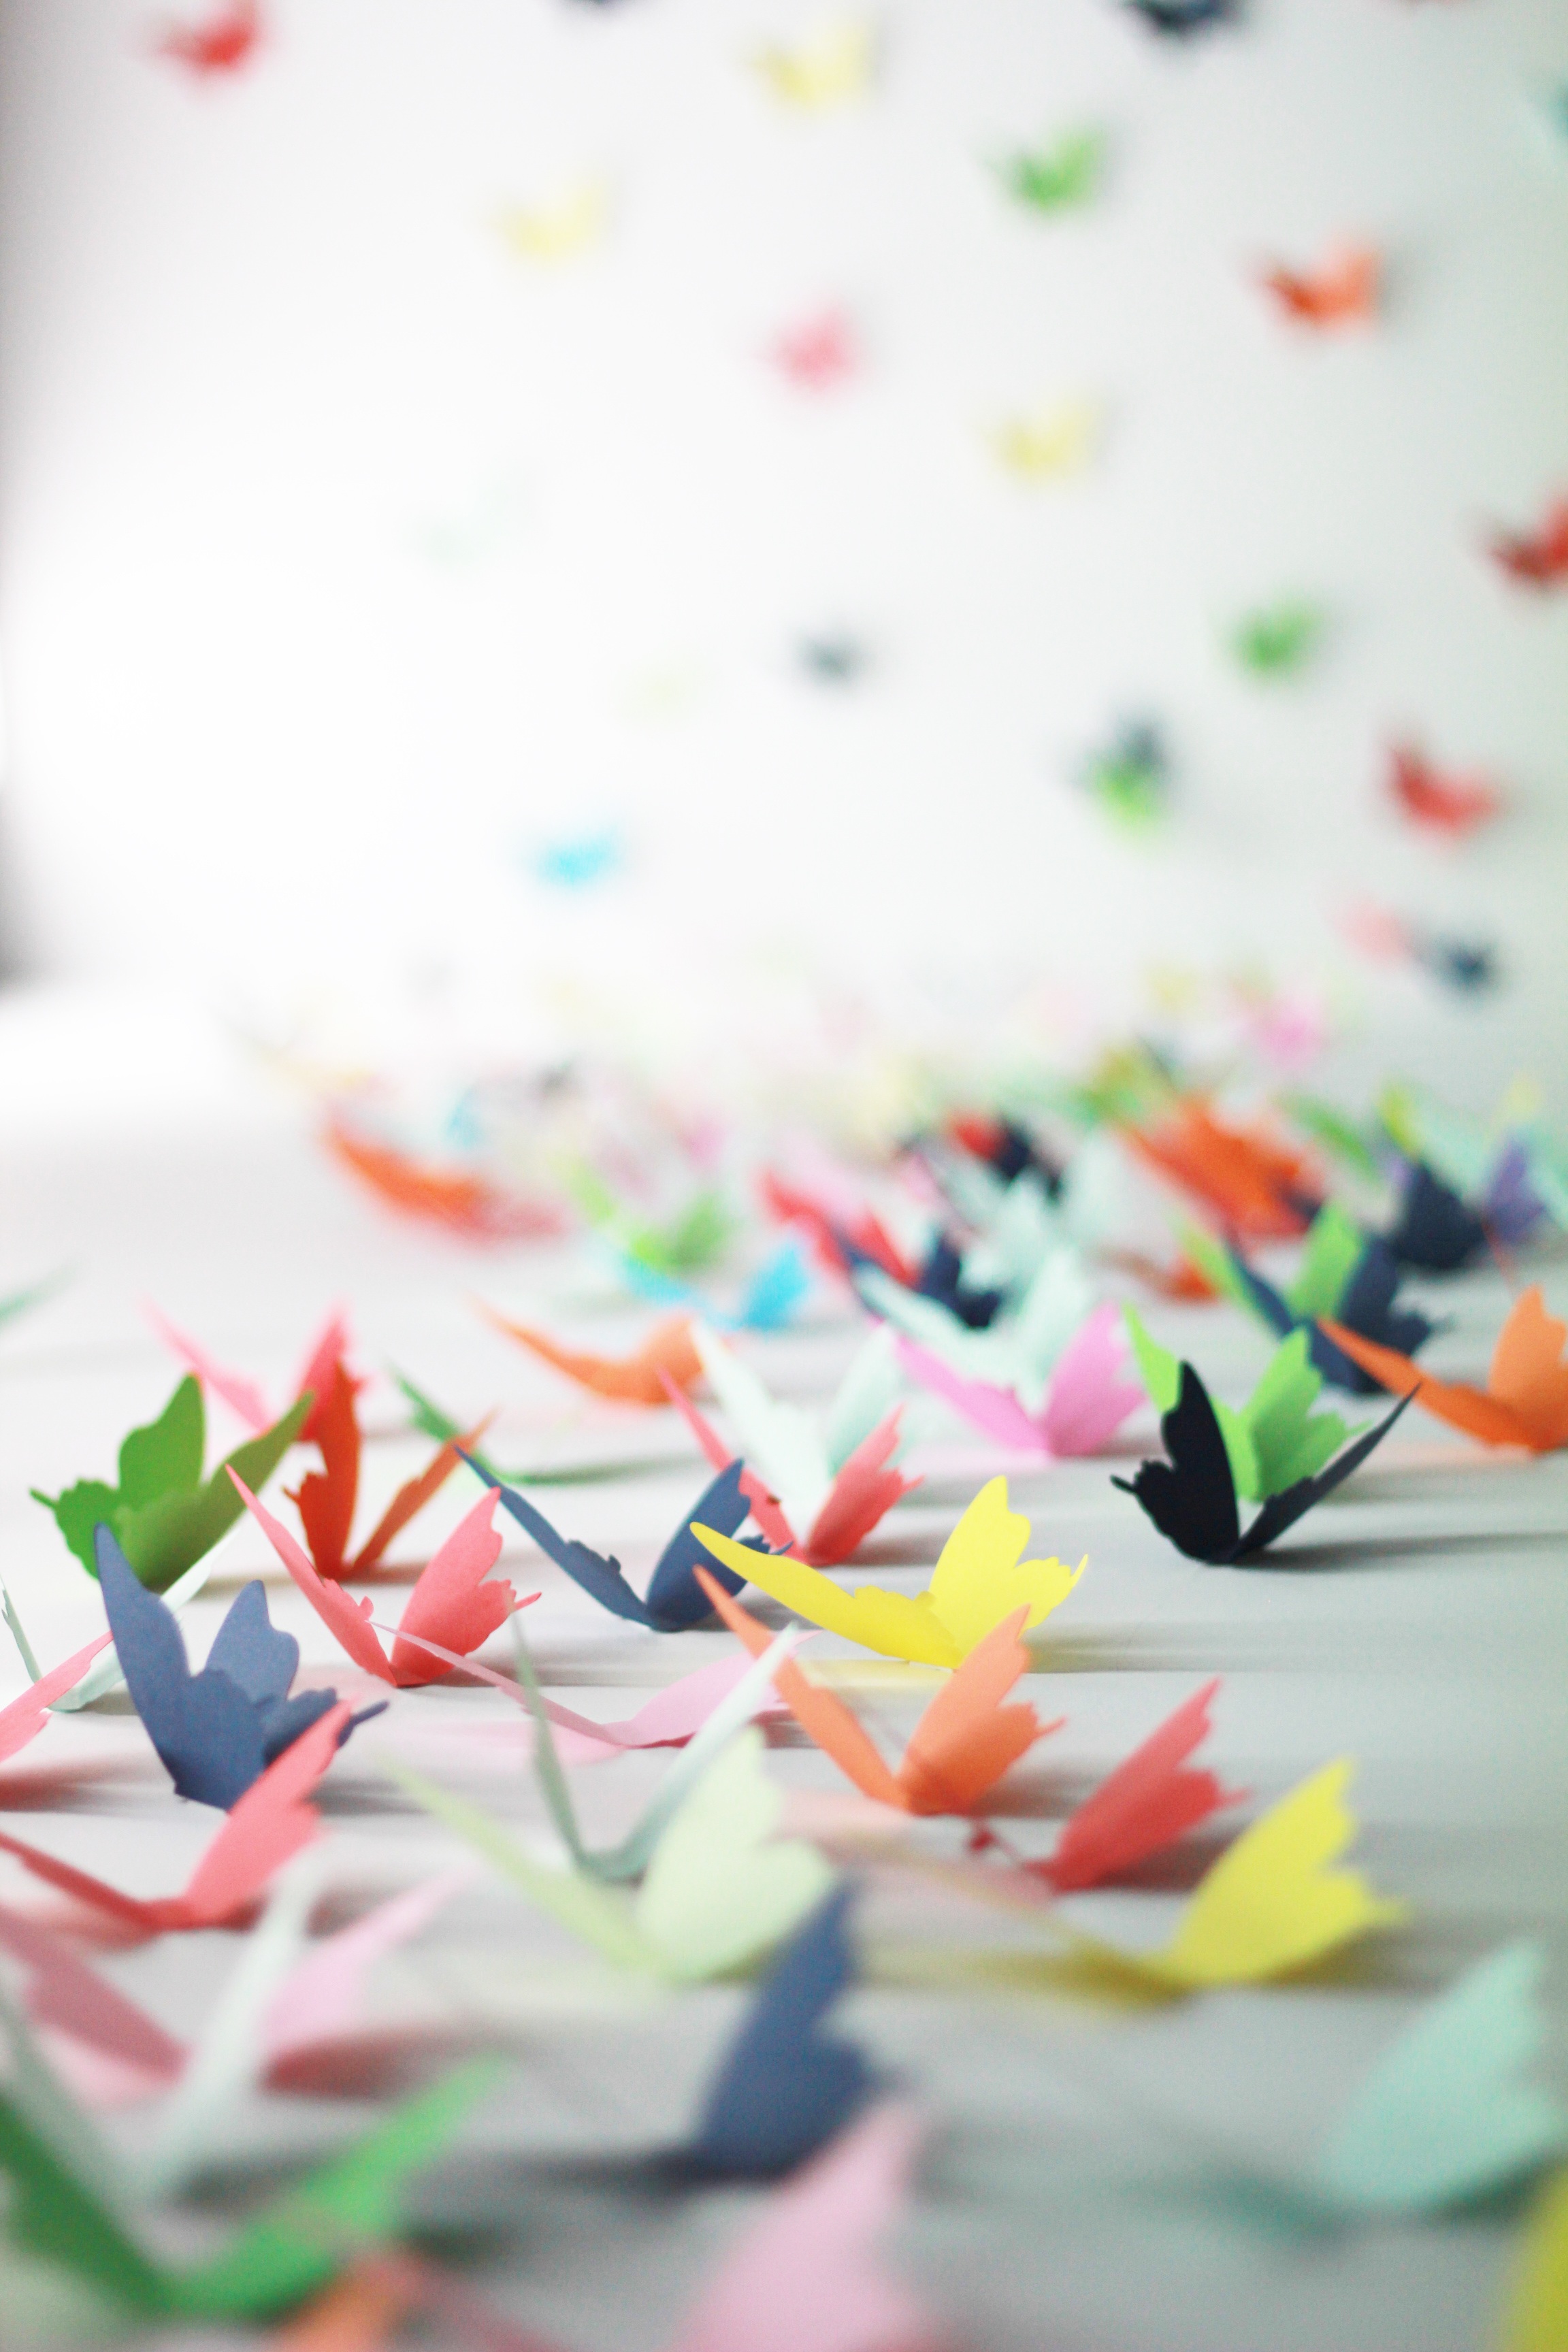
flower, petal, fly, decoration, food, green, color, butterfly, dessert, art, icing, party, sweetness, small fresh